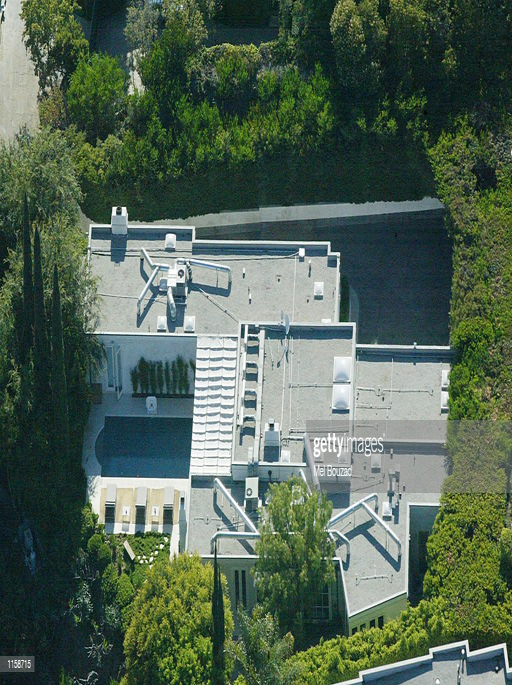
an aerial view of the home of actor is shown .